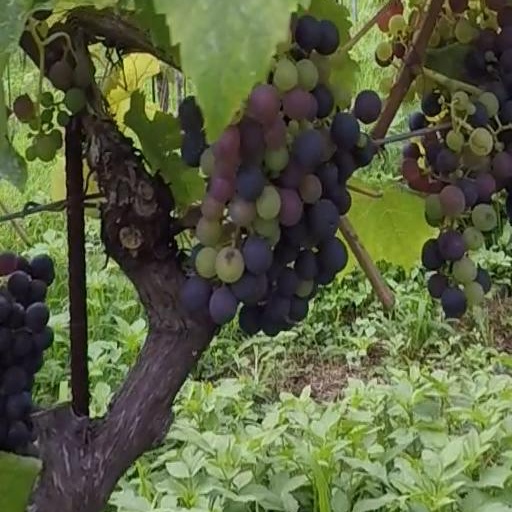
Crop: grape